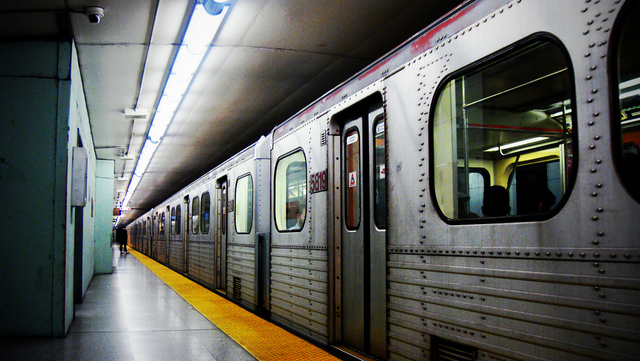
a silver gray subway train parked in a subway

A perspective shot of multiple cars on a transit train.

The train is in the station and people stand on the platform.

A passenger train waiting at a train station.

A train is leaving the train station under fluorescent lighting.